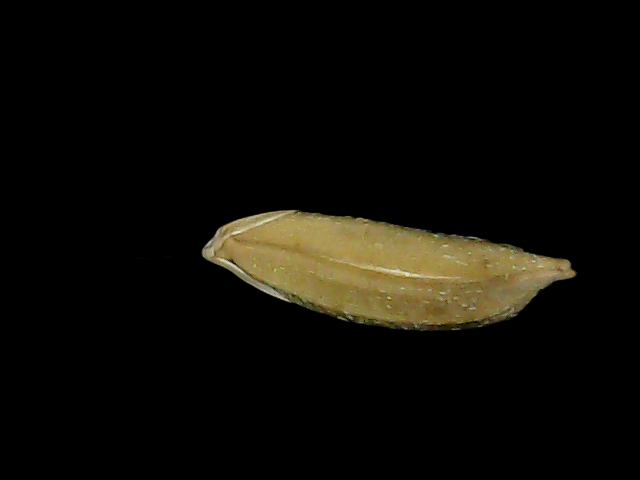
Rice variety: Bd49